Martinique

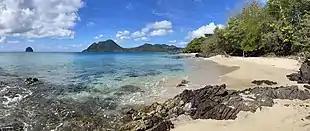
Diamond Rock and the Sleeping Woman, the defining landscape of the southwest peninsula

However, the French Constitution specifies in Article 72-4 that "no change may be made, for all or part of one of the communities mentioned in the second paragraph of Article 72-3, from one of the regimes provided for in Articles 73 and 74, without the prior consent of the electors of the community or part of the community concerned having been obtained, under the conditions provided for in the following paragraph.